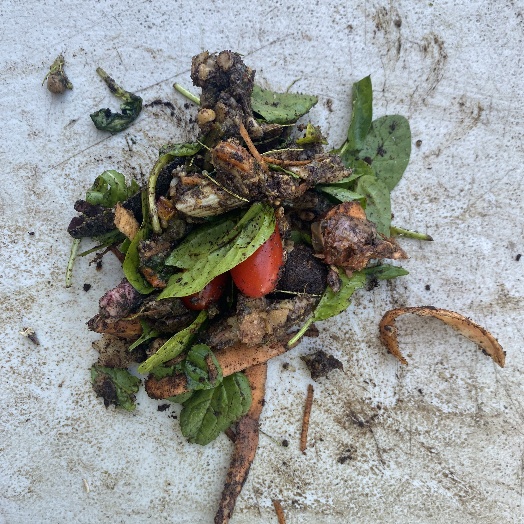
Label: Food Organics